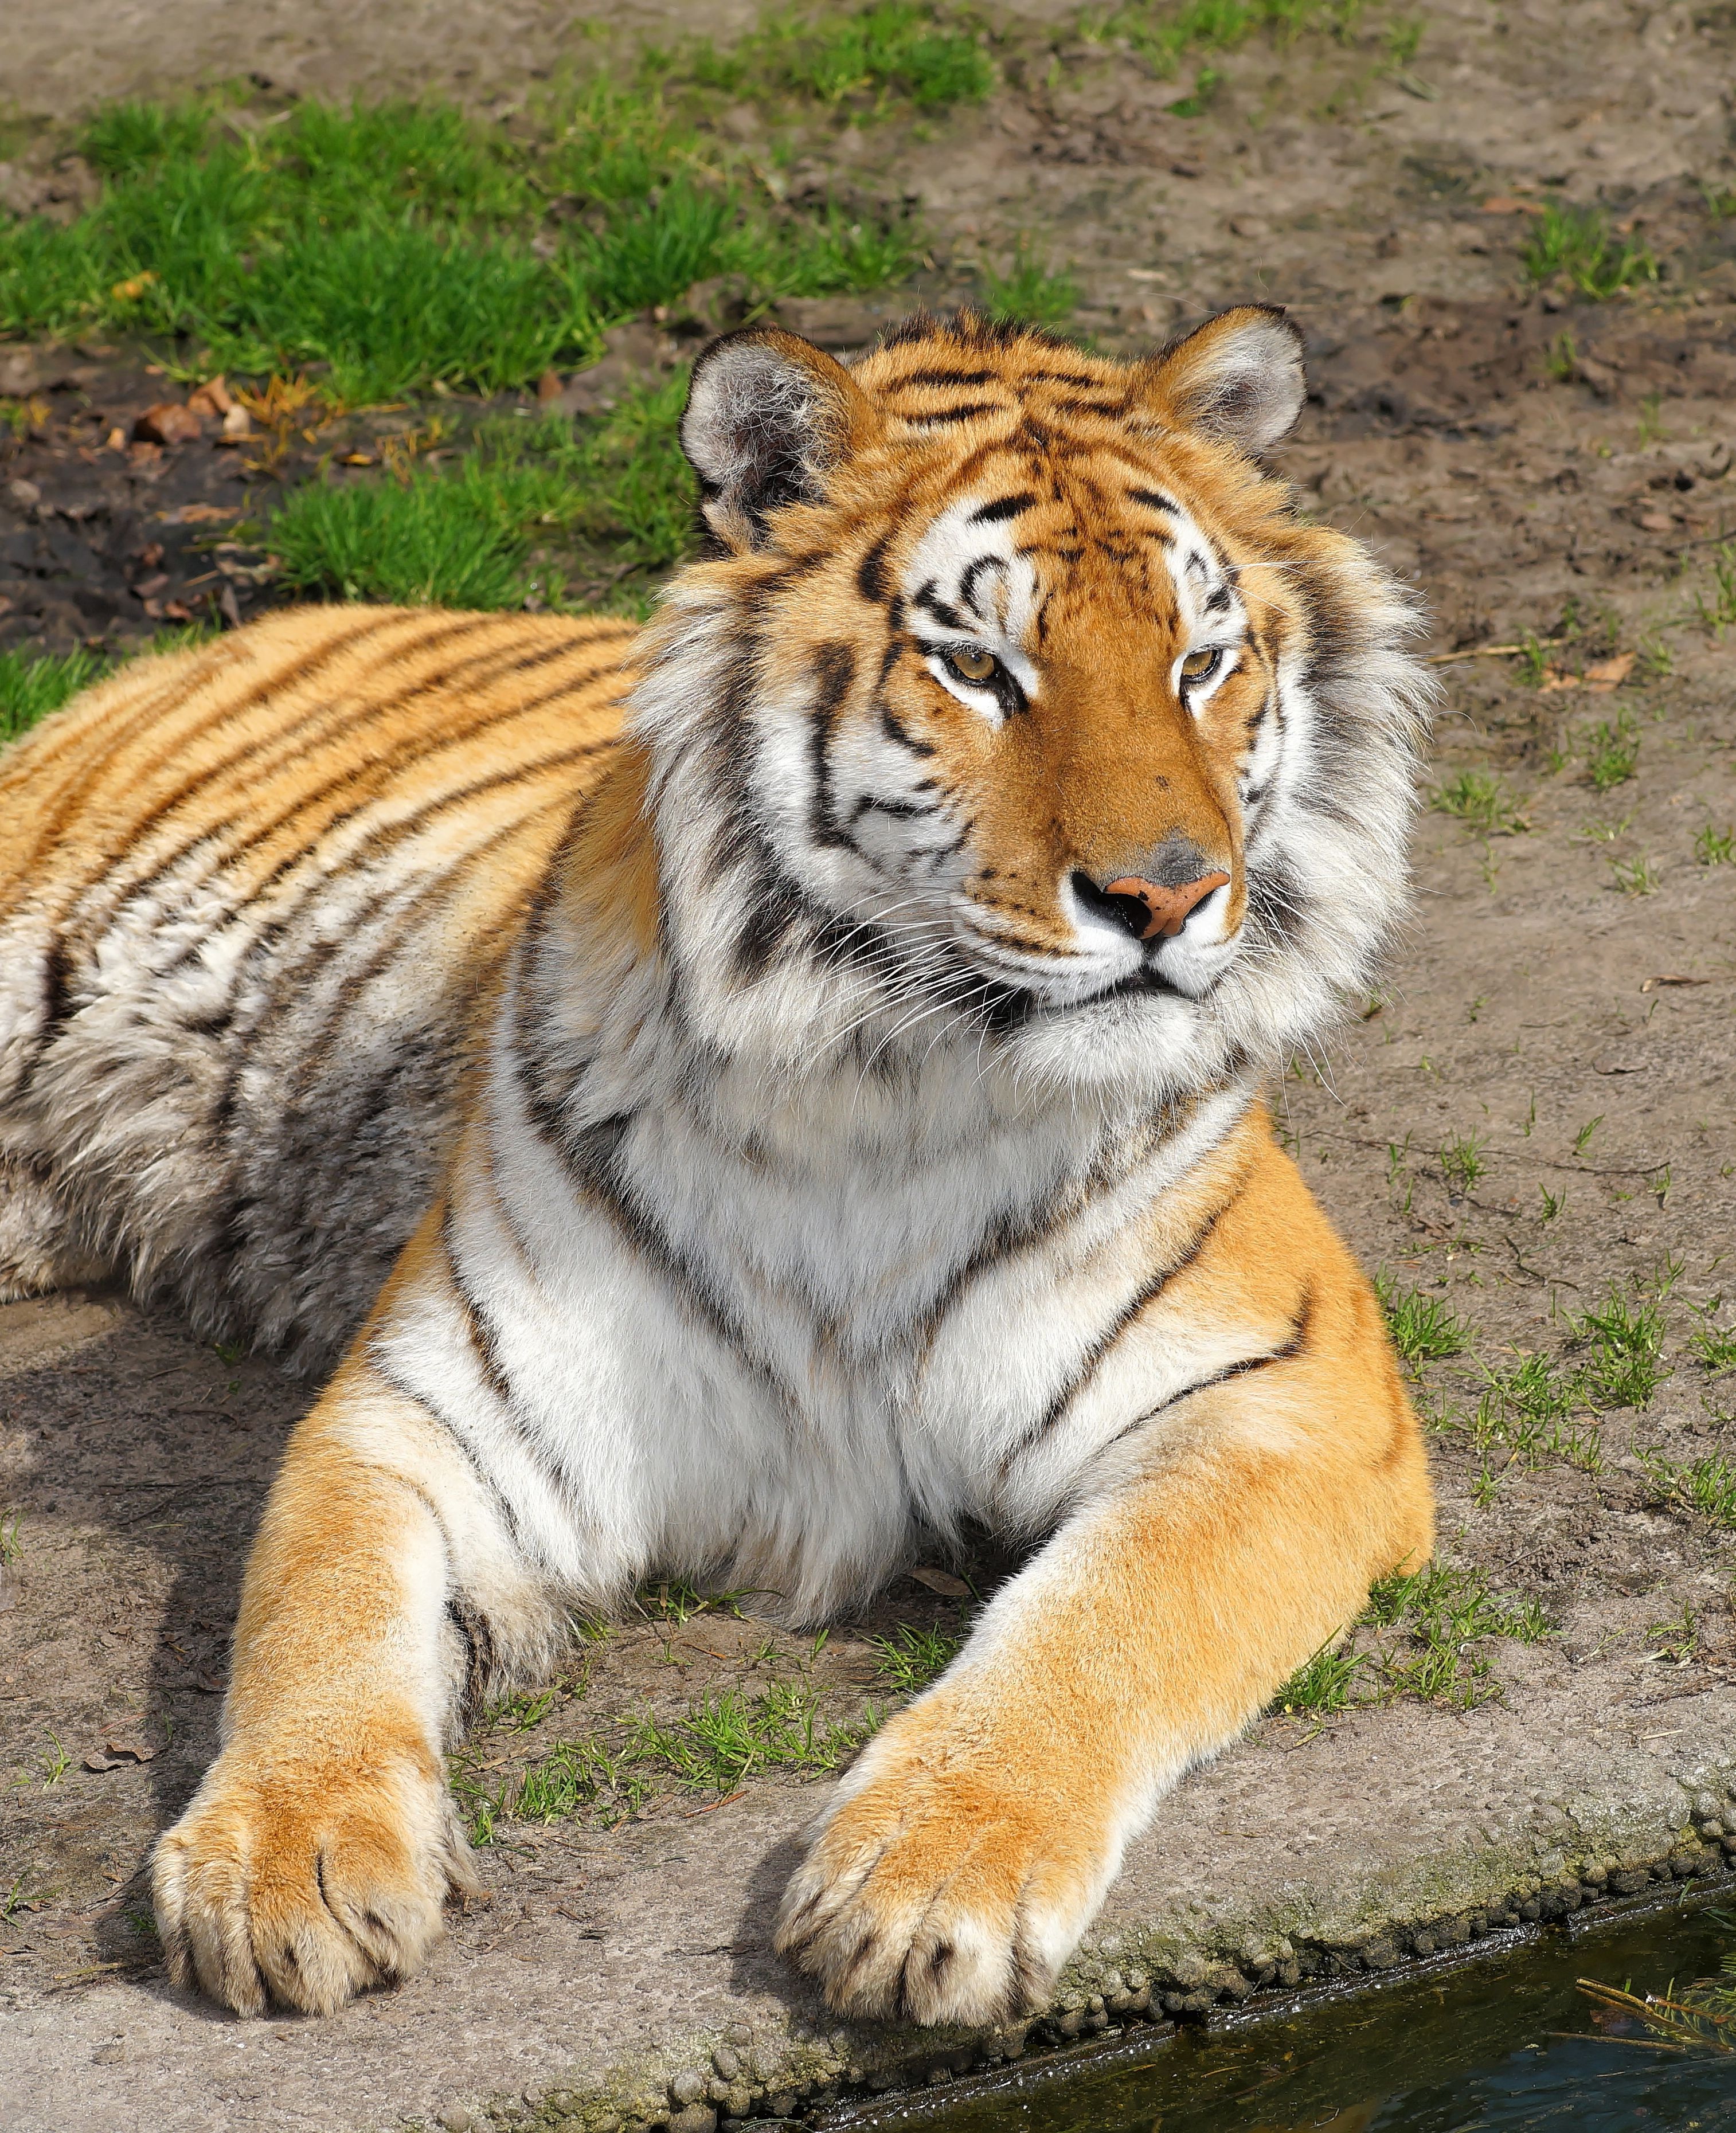
wilderness, wildlife, zoo, cat, mammal, rest, predator, close, fauna, majestic, big cat, tiger, vertebrate, wildcat, sublime, noble, concerns, recover, boredom, rest pause, threatened, big cats, cat like mammal, dog breed group, masai lion